Question: Please indicate a possible affordance area of baseball bat that can be used for hitting
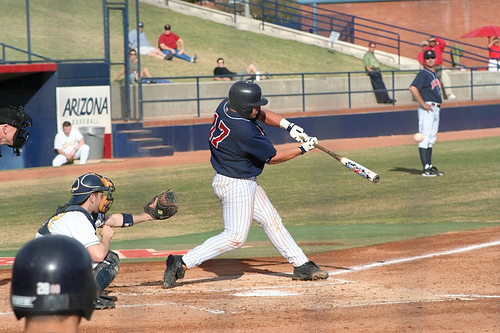
Answer: [342.125, 156, 377.681, 179.889]